Des Moines, Iowa

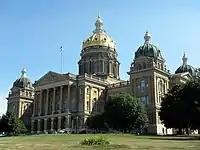
The Iowa State Capitol, completed in 1886, is one of two state capitols to feature five domes, a central golden dome surrounded by four smaller domes. The other is the Rhode Island State House.

The Pappajohn Sculpture Park was established in 2009. It showcases a collection of 24 sculptures donated by Des Moines philanthropists John and Mary Pappajohn. Nearby is the Temple for Performing Arts, a cultural center for the city. Next to the Temple is the Central Library, designed by renowned English architect David Chipperfield.